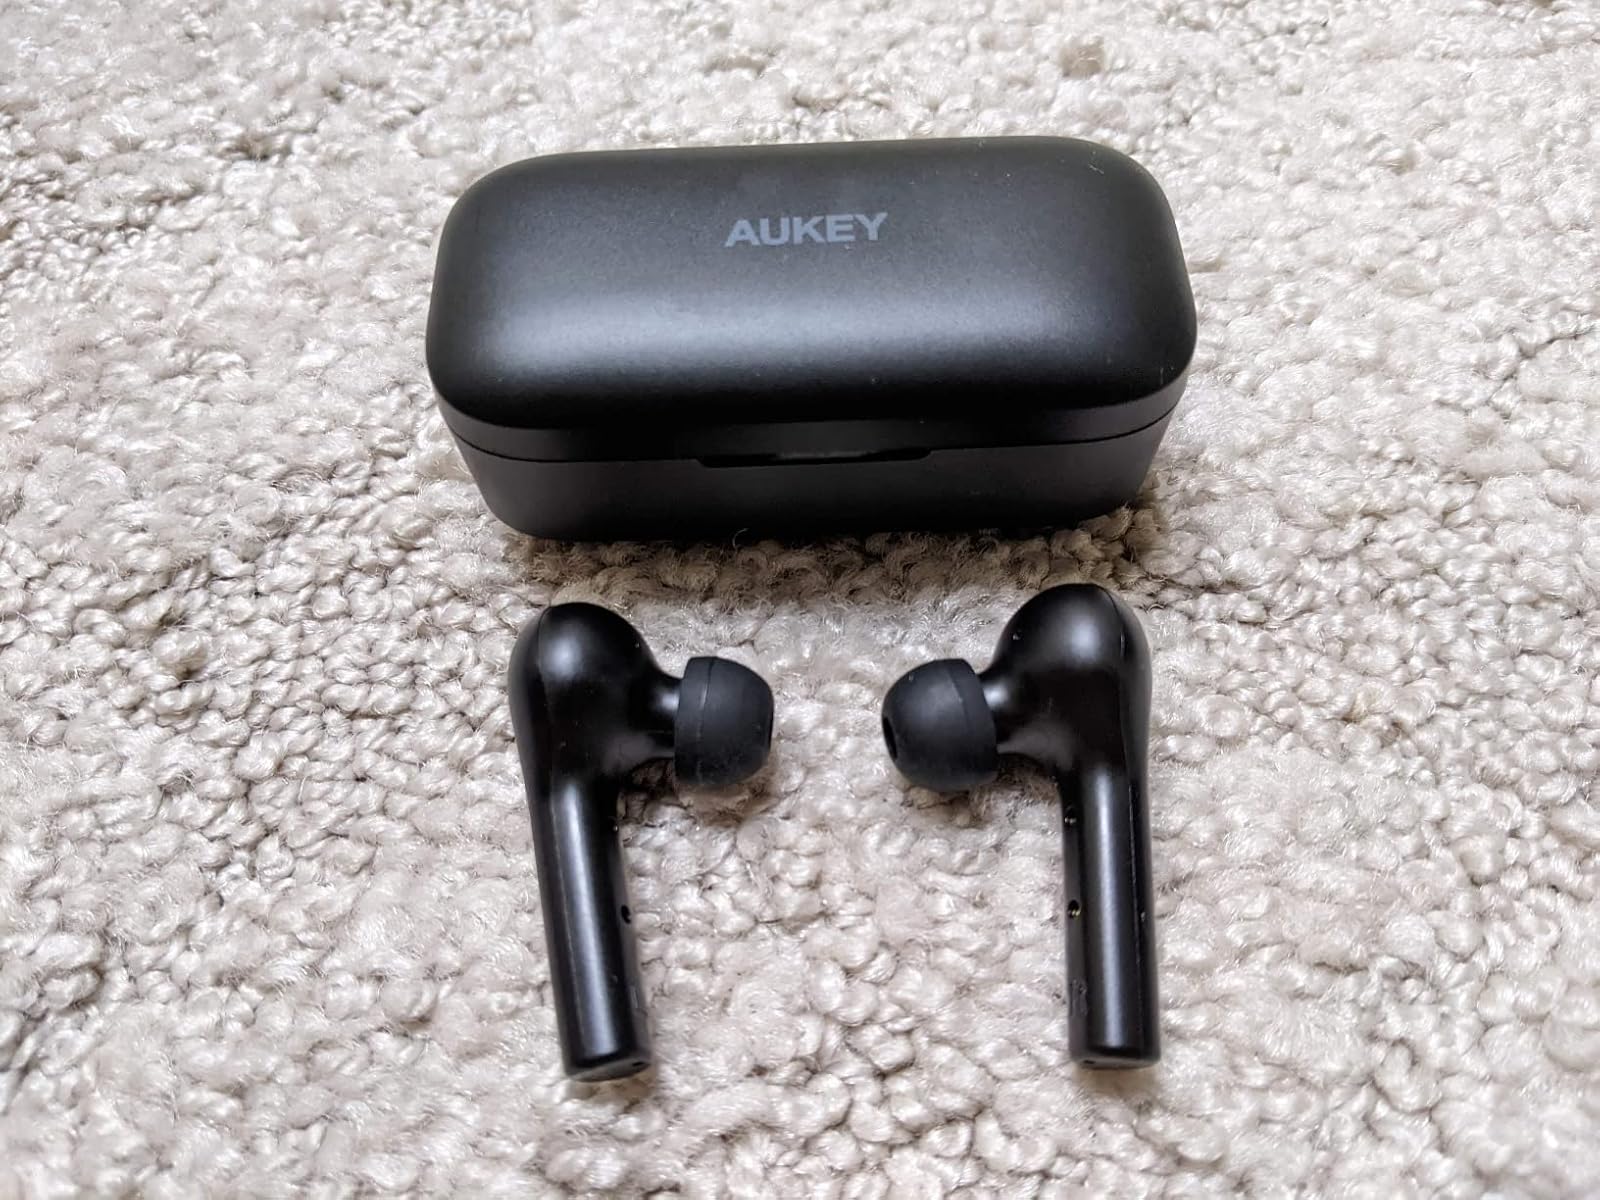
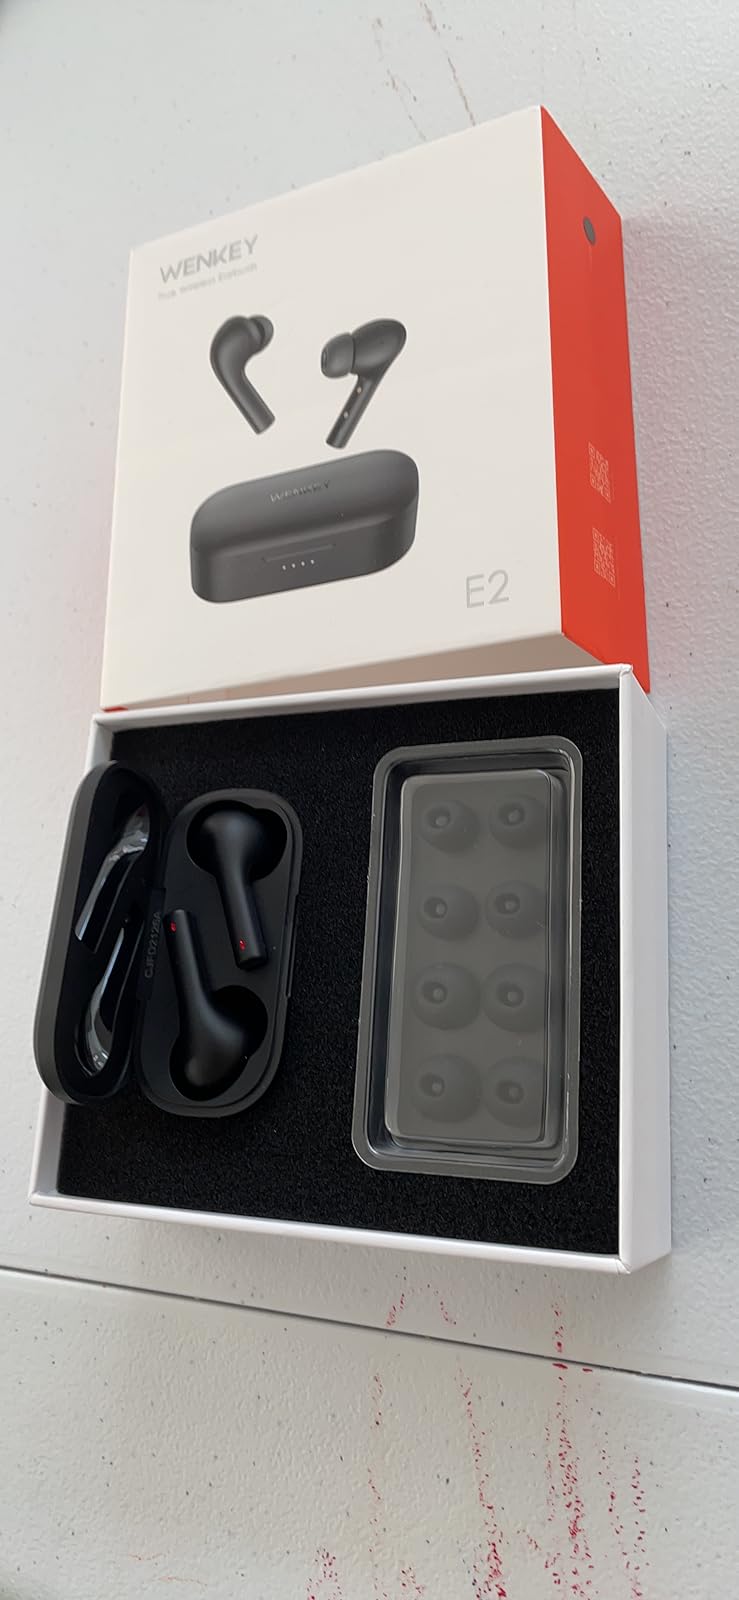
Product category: earbuds
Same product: yes